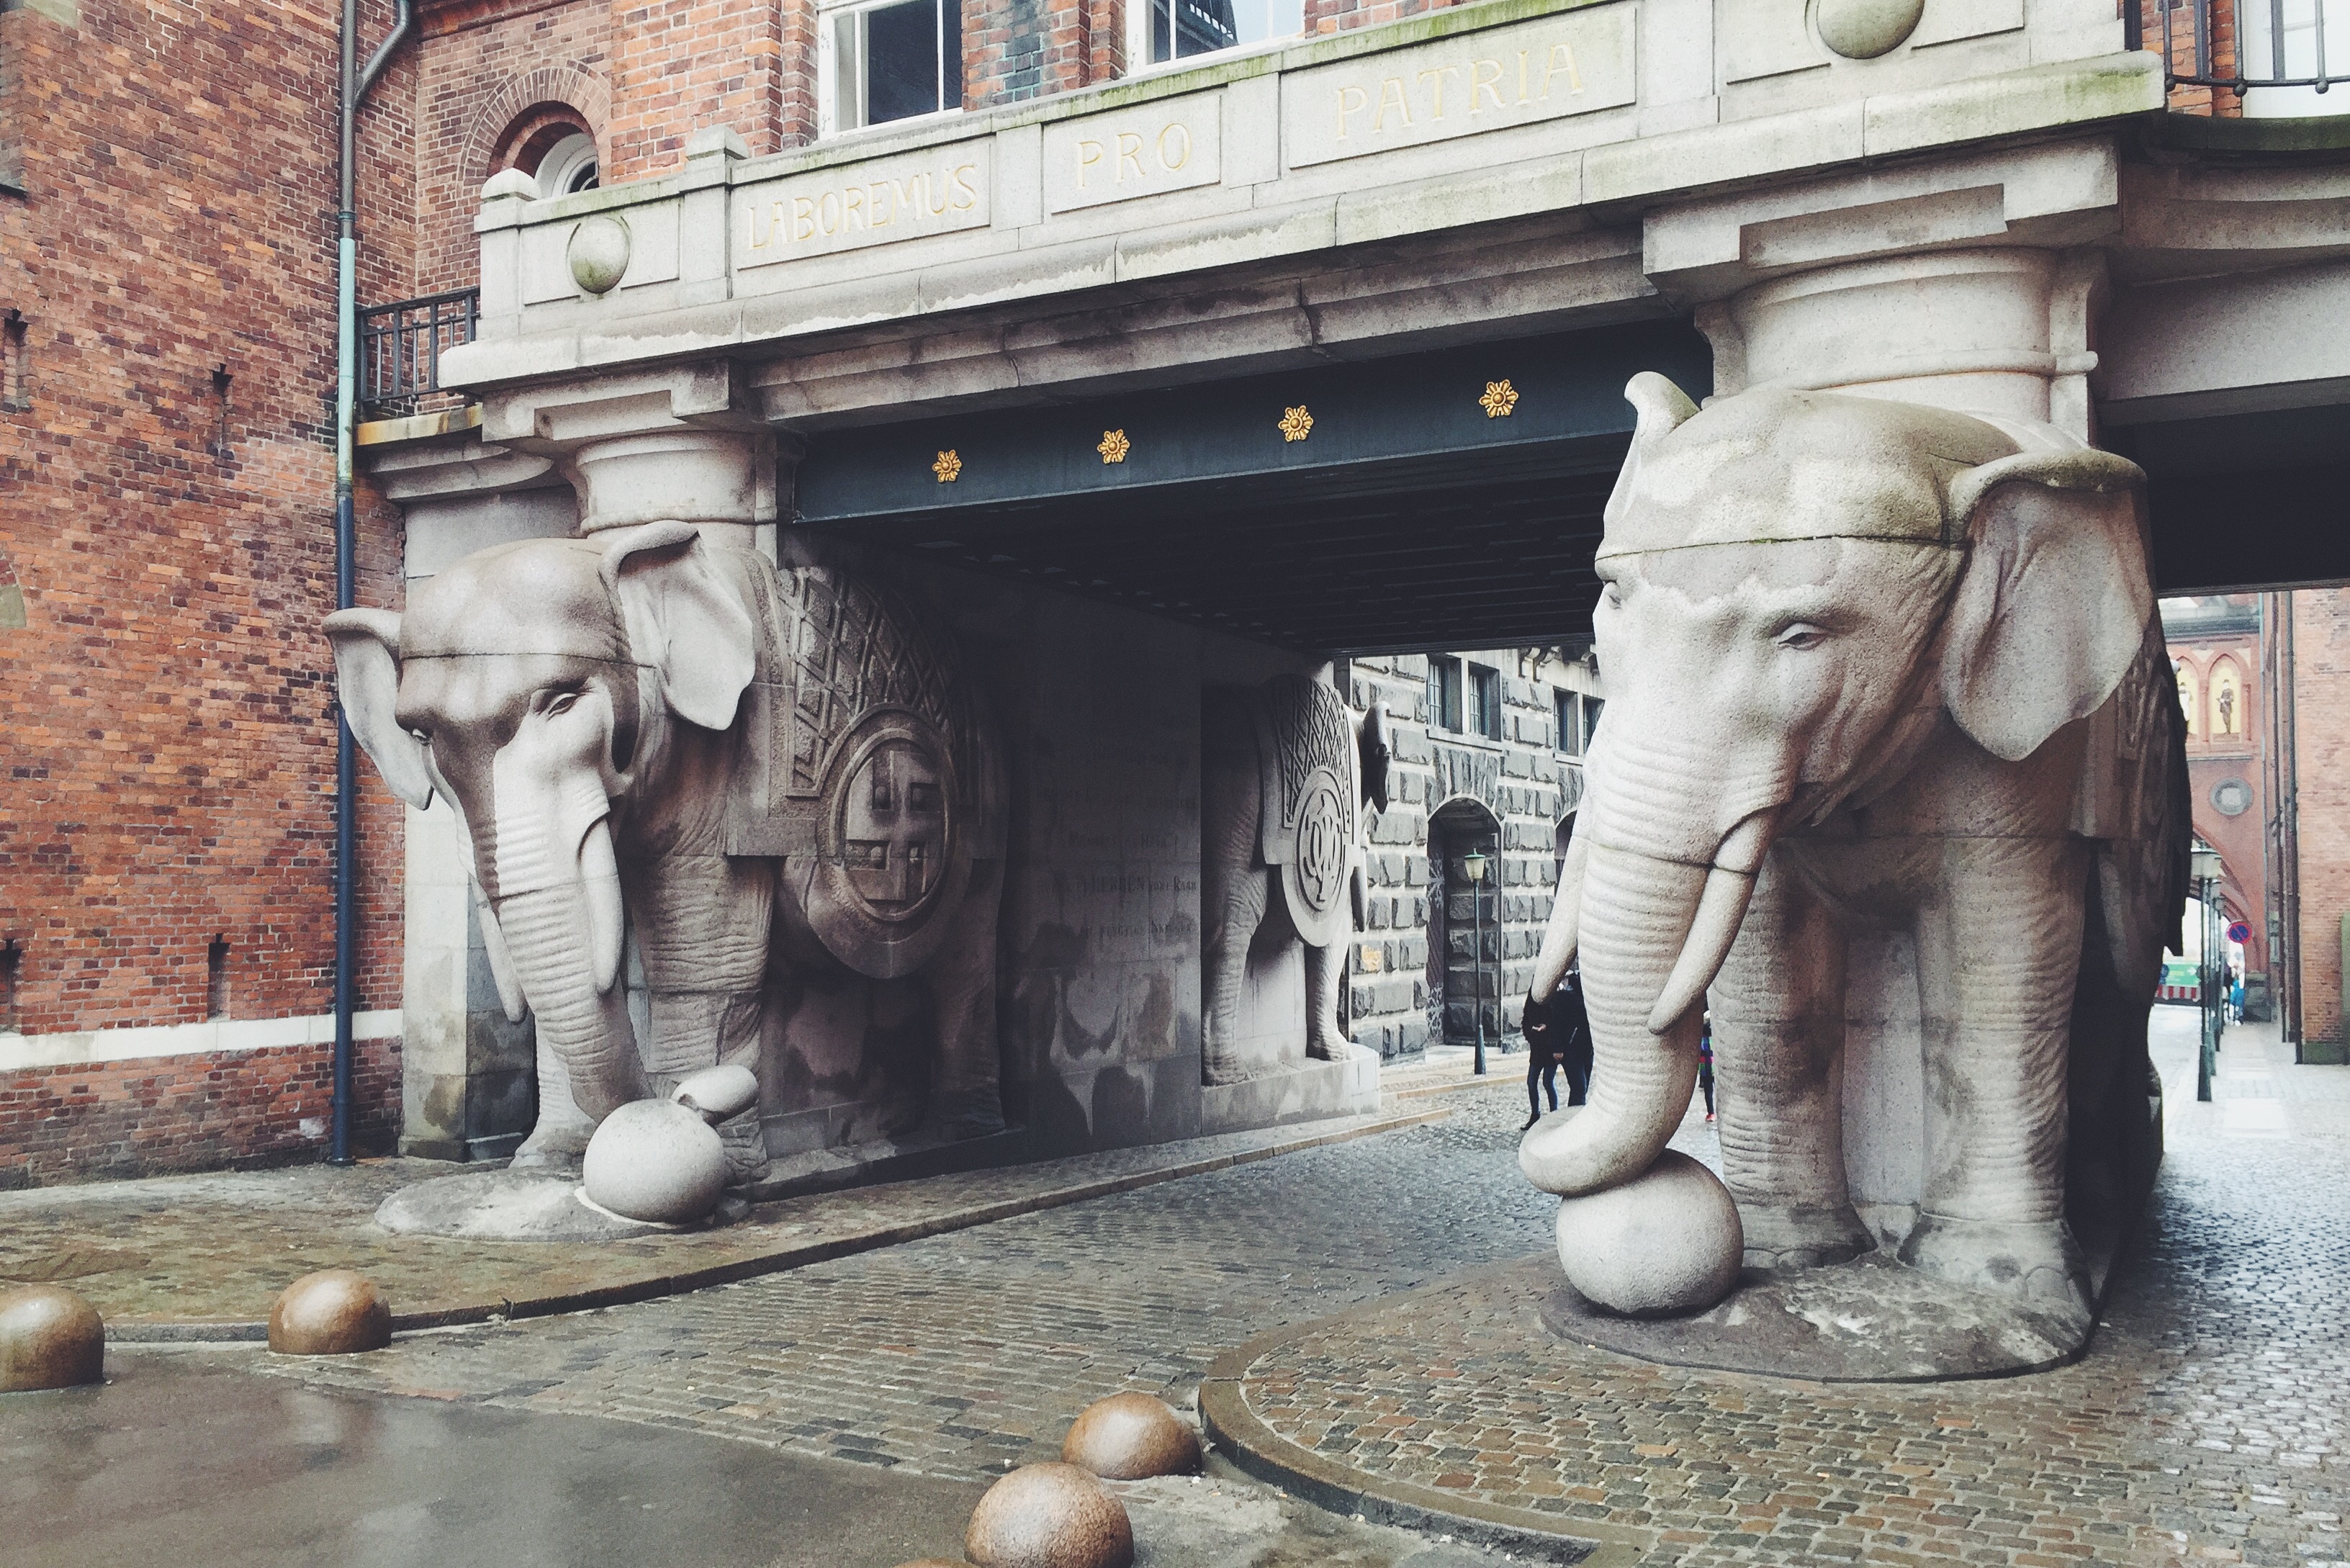
road, street, wall, monument, statue, sculpture, art, temple, urban area, ancient history